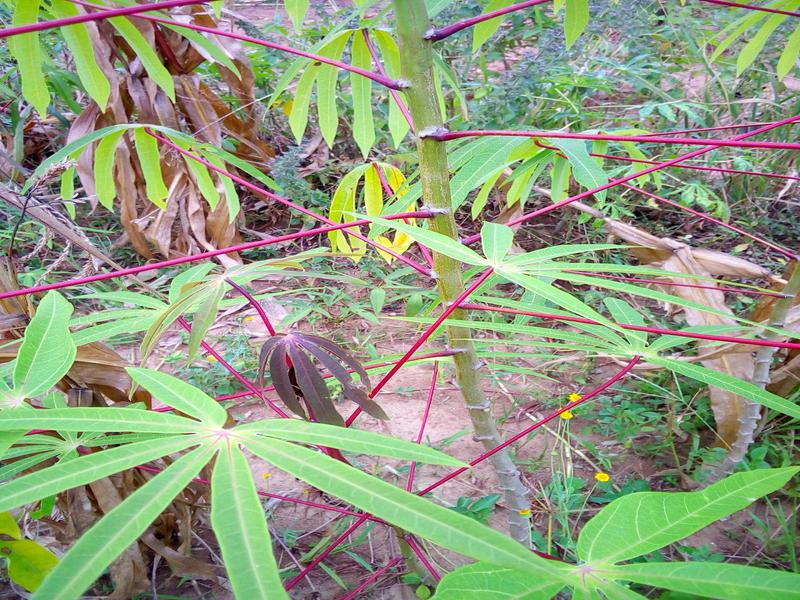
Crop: cassava
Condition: healthy